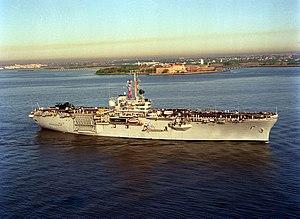
L'USS Guadalcanal est un navire d'assaut amphibie porte-hélicoptères de la classe Iwo Jima nommé d'après la bataille de Guadalcanal.